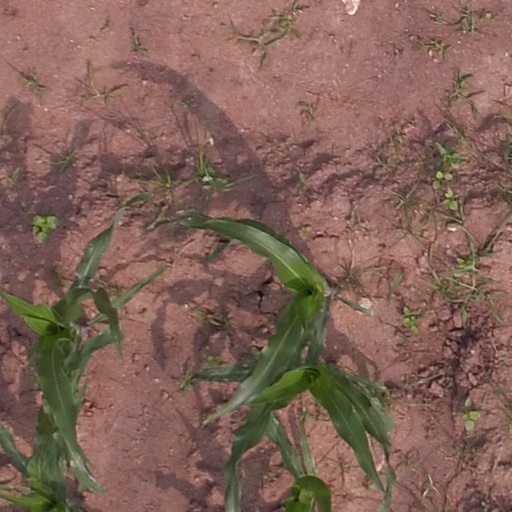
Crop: maize; corn